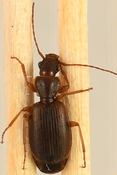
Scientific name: Cymindis cribricollis
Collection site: Bartlett Experimental Forest NEON (BART), plot BART_068